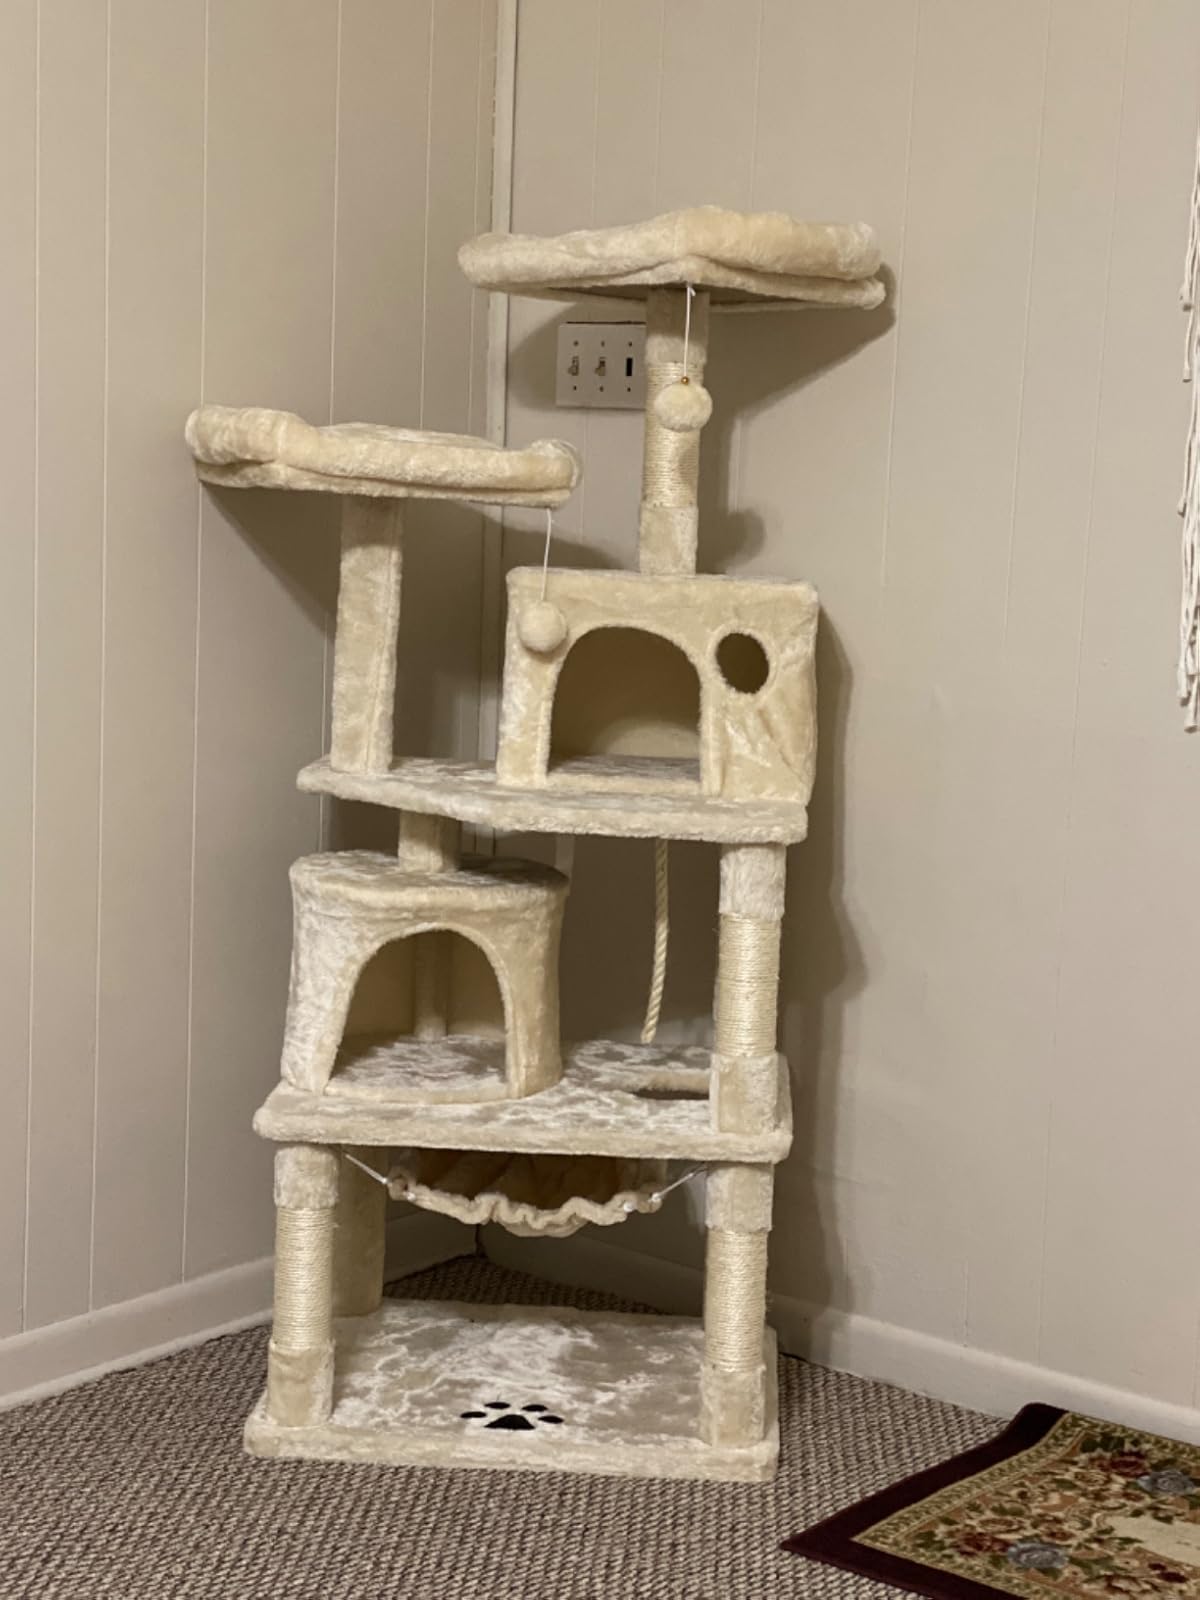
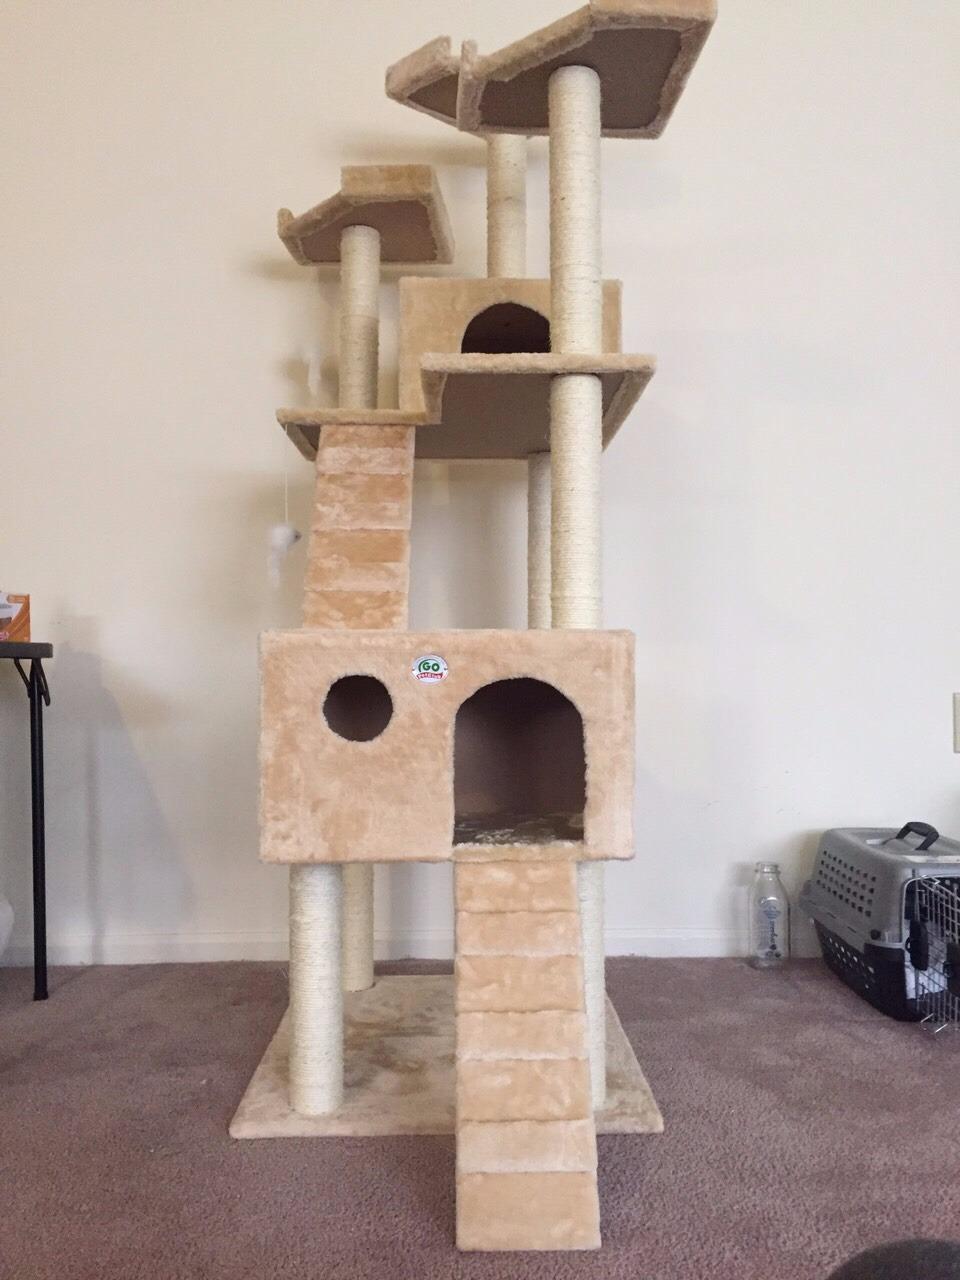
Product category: items_cat tree
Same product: no